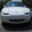
Label: automobile